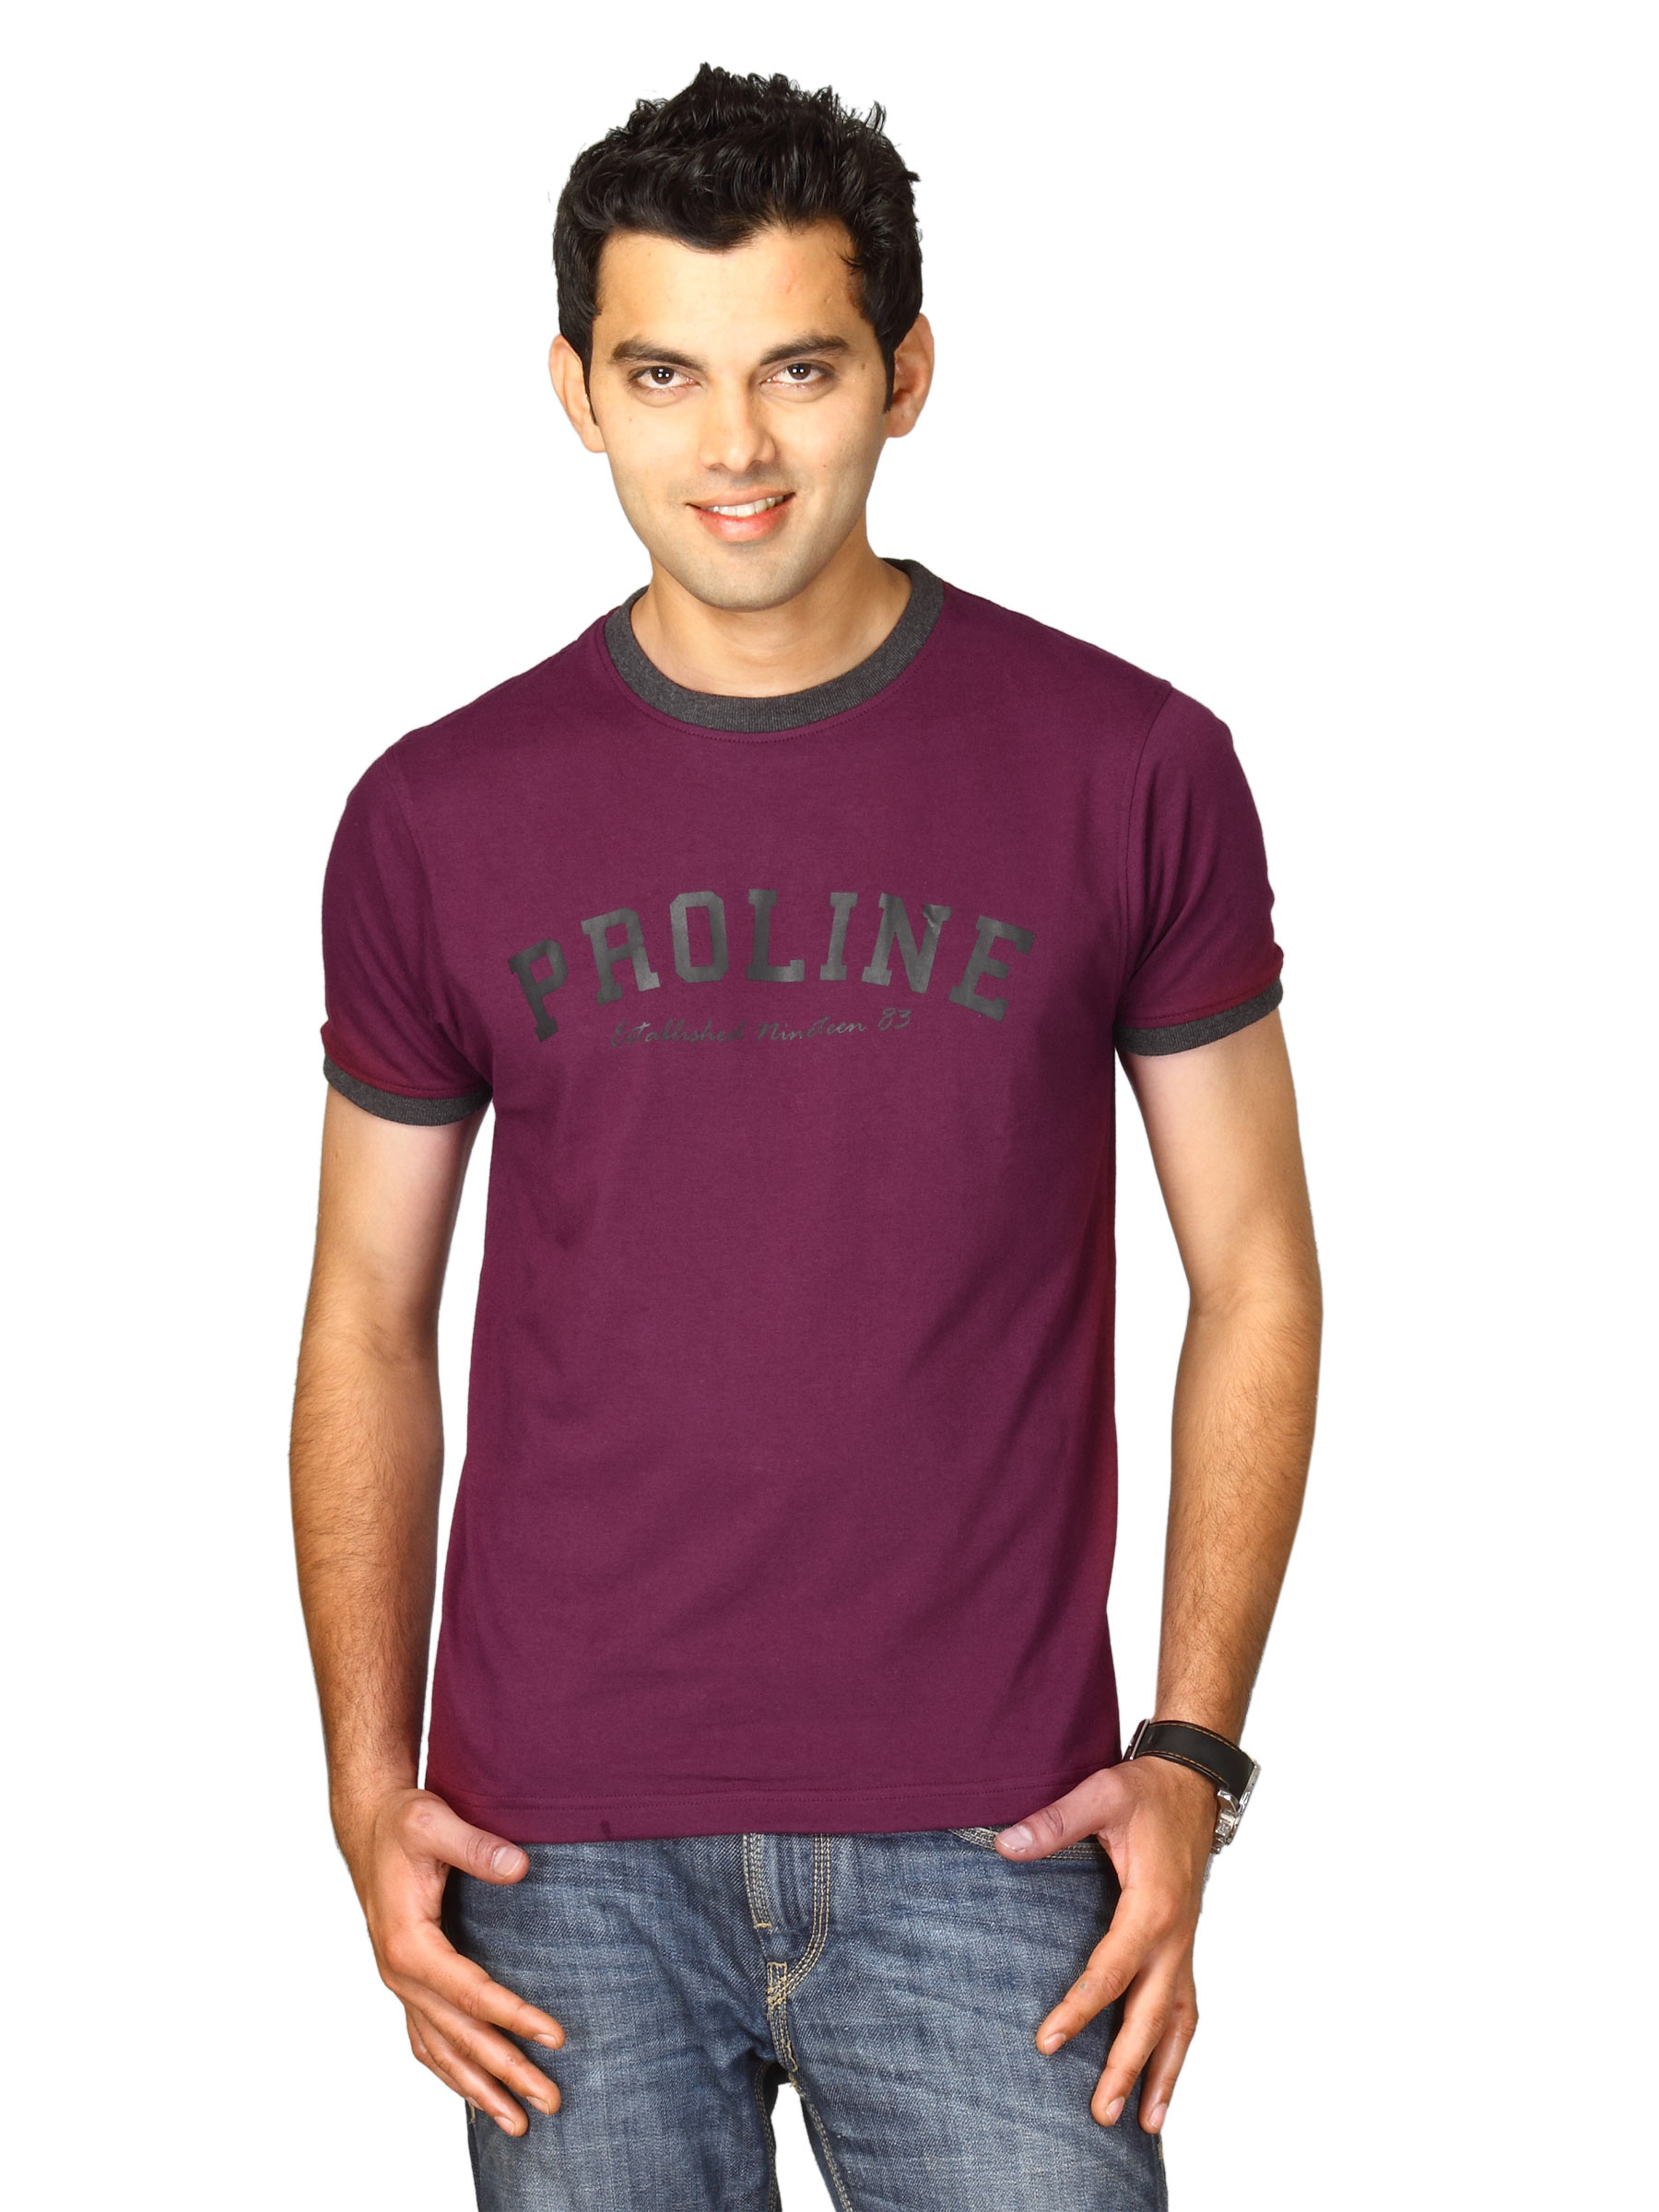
Proline Men Burgundy Printed T-shirt
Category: Apparel / Topwear / Tshirts
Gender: Men
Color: Burgundy
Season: Fall 2011
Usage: Casual